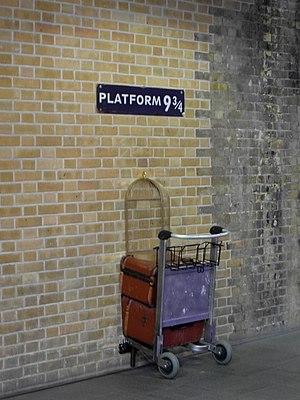
Le chariot à bagages est un petit véhicule utilisé par un voyageur afin de transporter des bagages individuels, généralement des valises dans une gare, un aéroport ou un port.